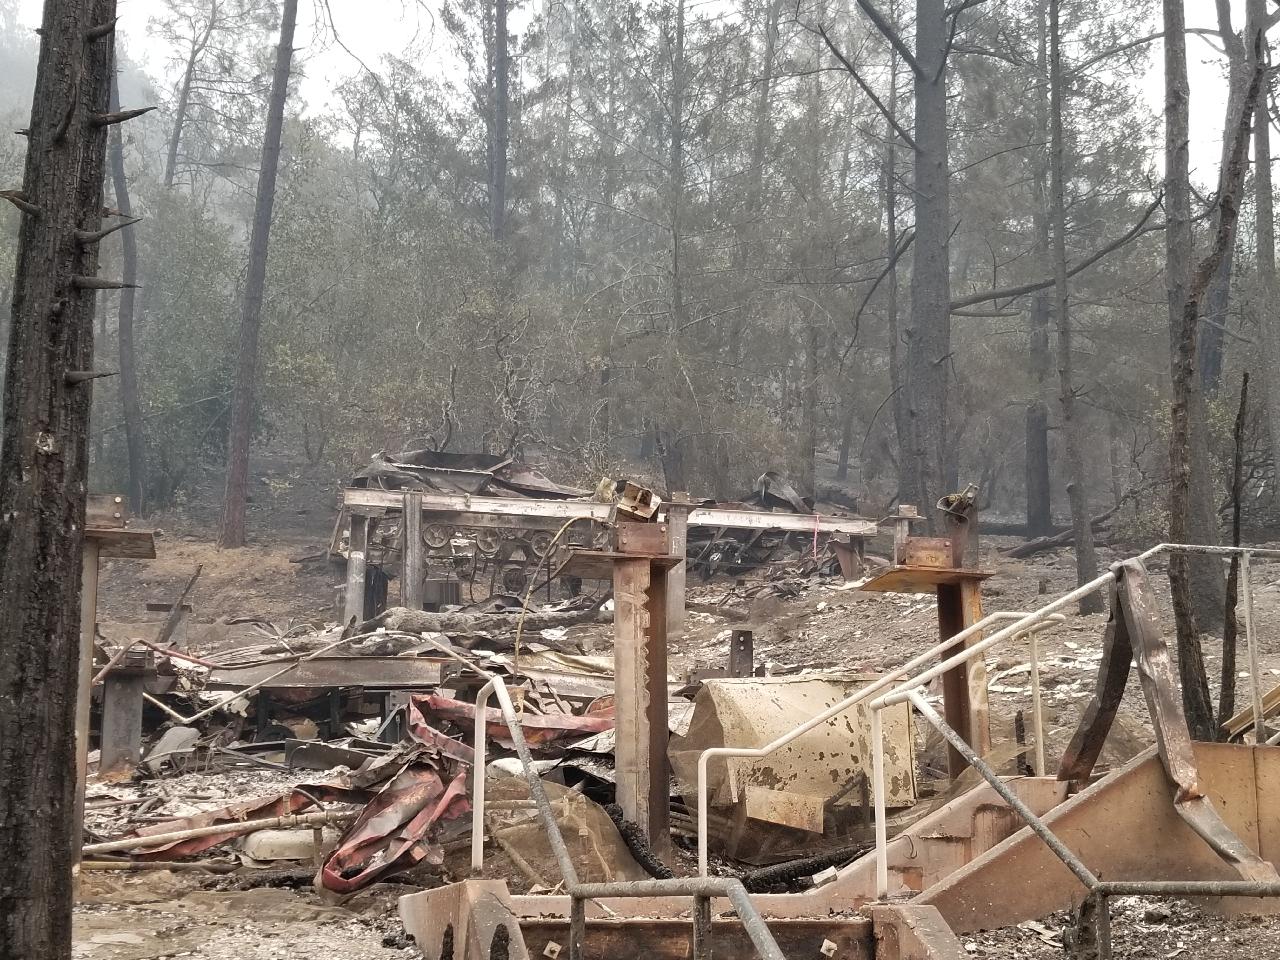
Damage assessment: destroyed